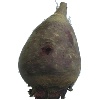
Label: beetroot